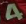
Number: 4